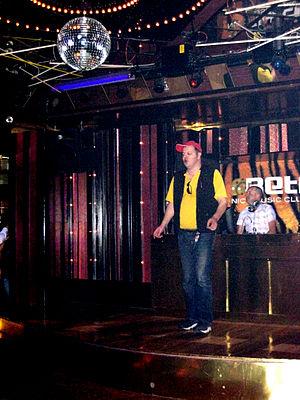
Daleka obala est un groupe de rock croate de Split. Le groupe est composé de Marijan Ban, Jadran Vušković, Boris Hrepić et Zoran Ukić. Deux membres du groupe ont quitté le groupe pour former The Obala qui a enregistré deux CD.